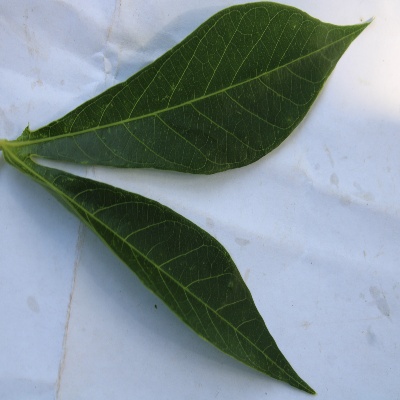
Crop: Cassava
Condition: healthy